The Flying Wallendas

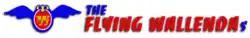
Logo for the group

The Flying Wallendas is a circus act and group of daredevil stunt performers who perform highwire acts without a safety net. They were first known as "The Great Wallendas", but the current name was coined by the press in the 1940s and has stayed since.